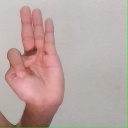
अक्षर: भ